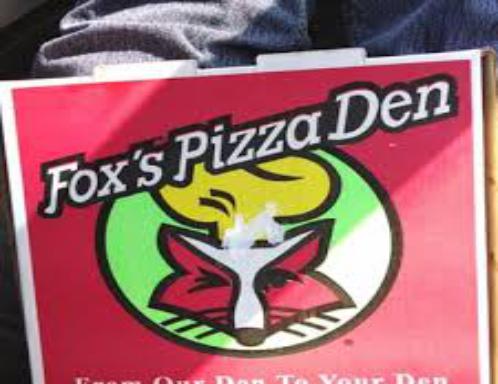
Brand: Fox's Pizza Den
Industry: Food